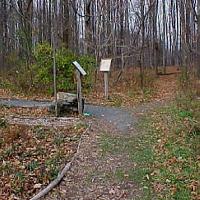
Weather: cloudy or overcast